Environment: real
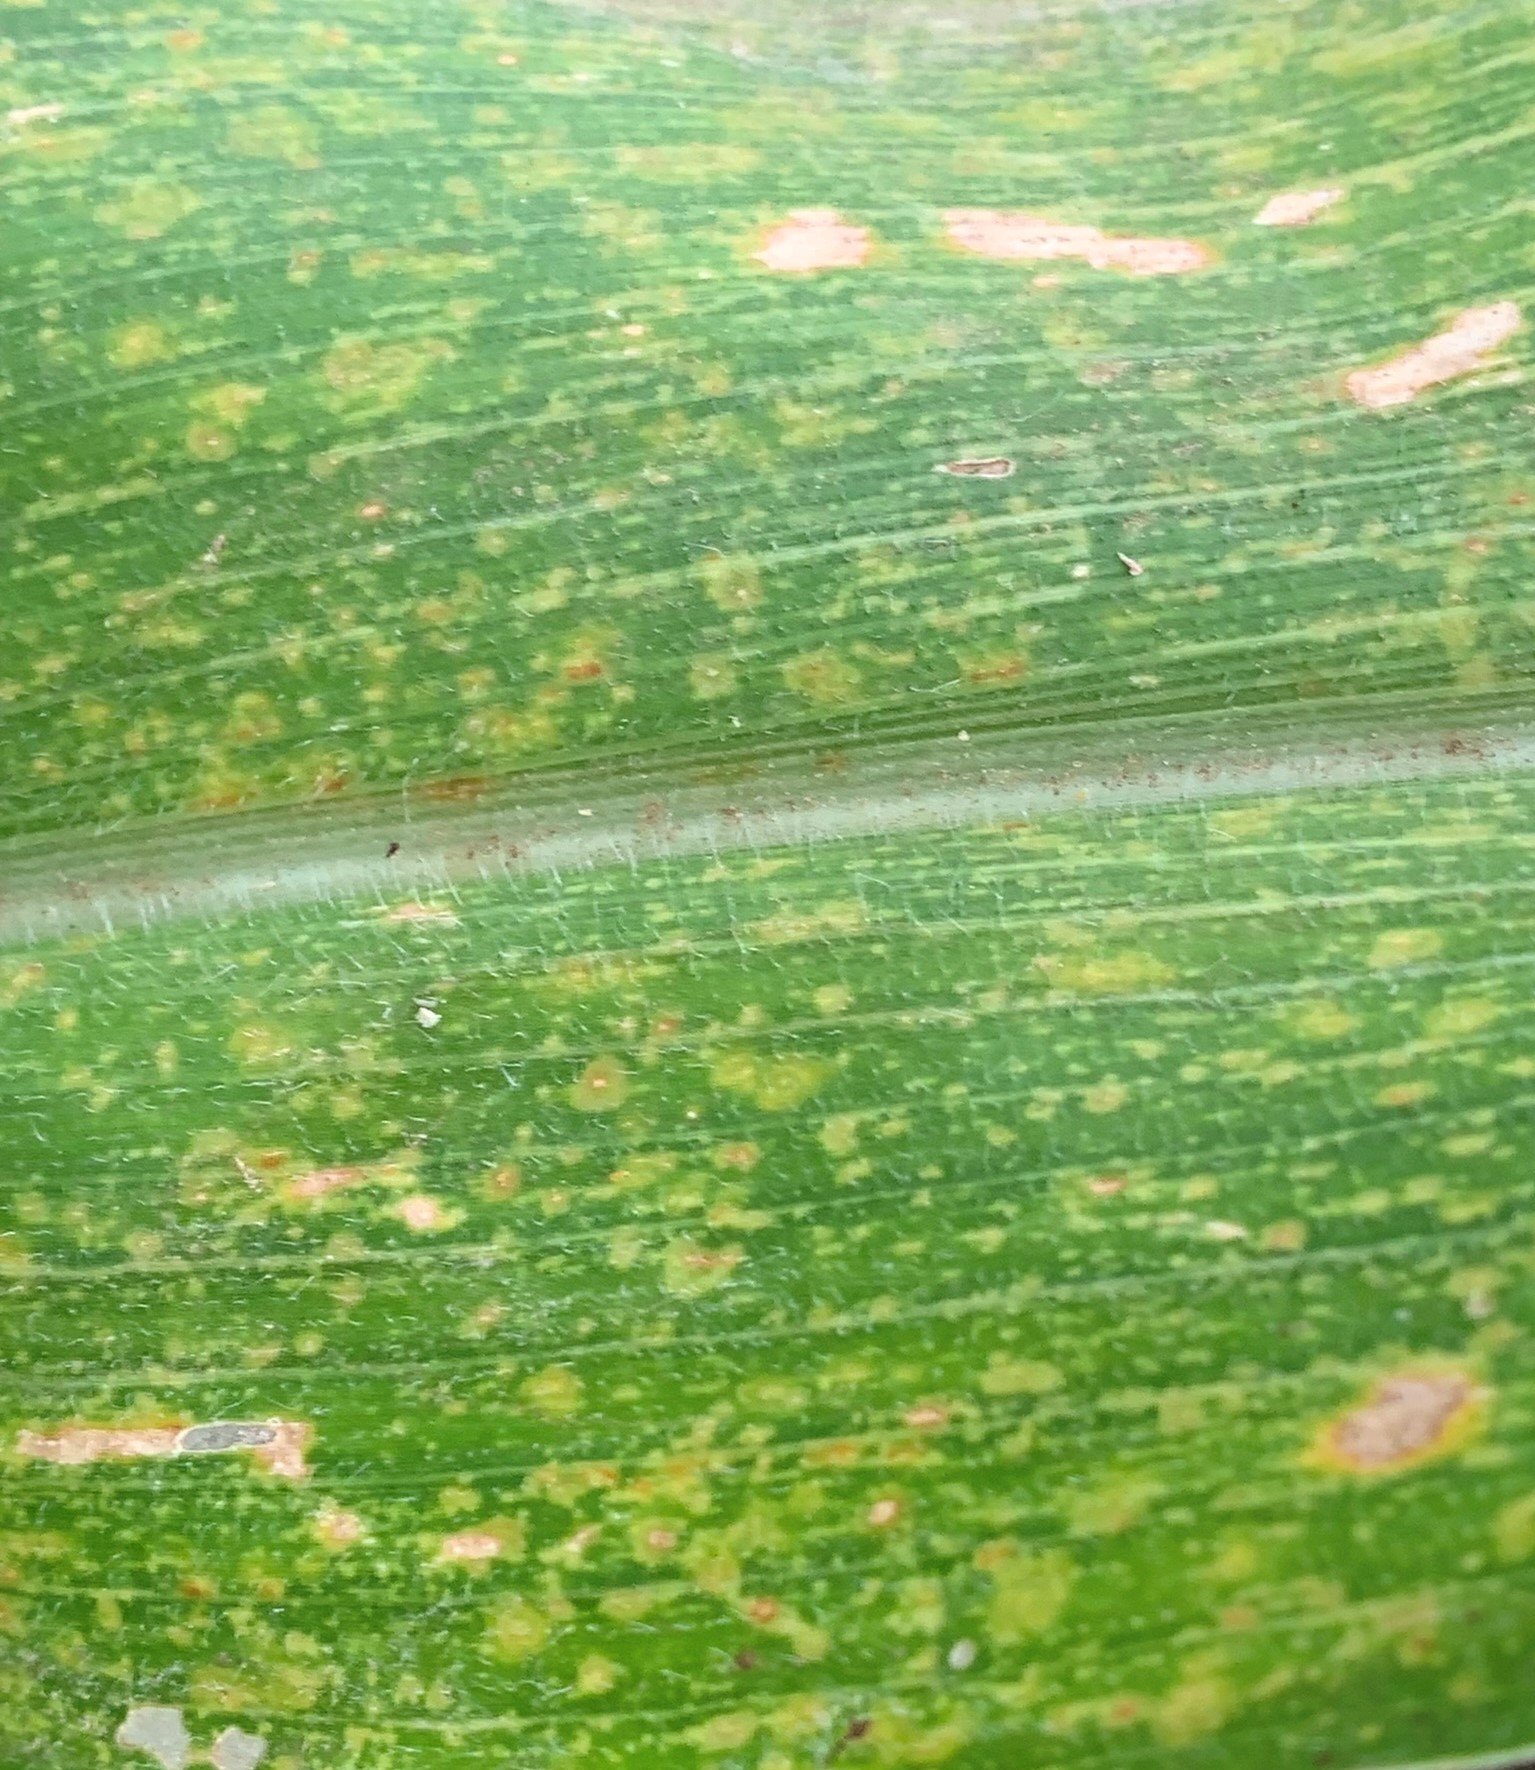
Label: lethal_necrosis